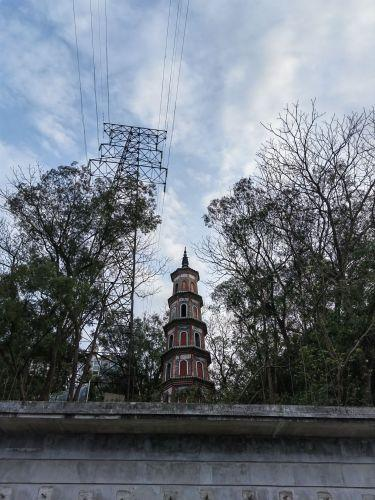
地标名称：七星岗塔
所在城市：清远市·清城区